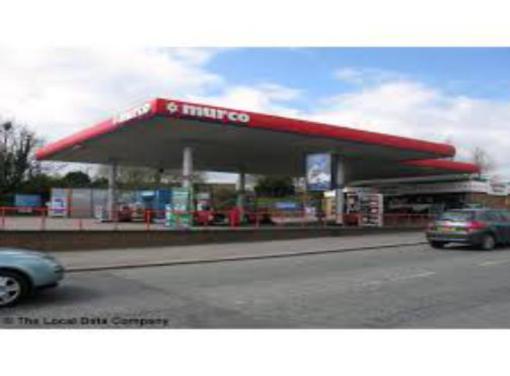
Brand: murco-1
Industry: Electronic